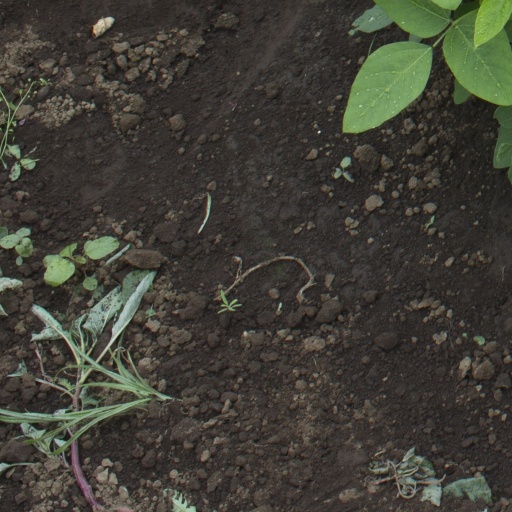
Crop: soybean